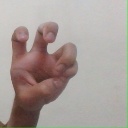
अक्षर: छ